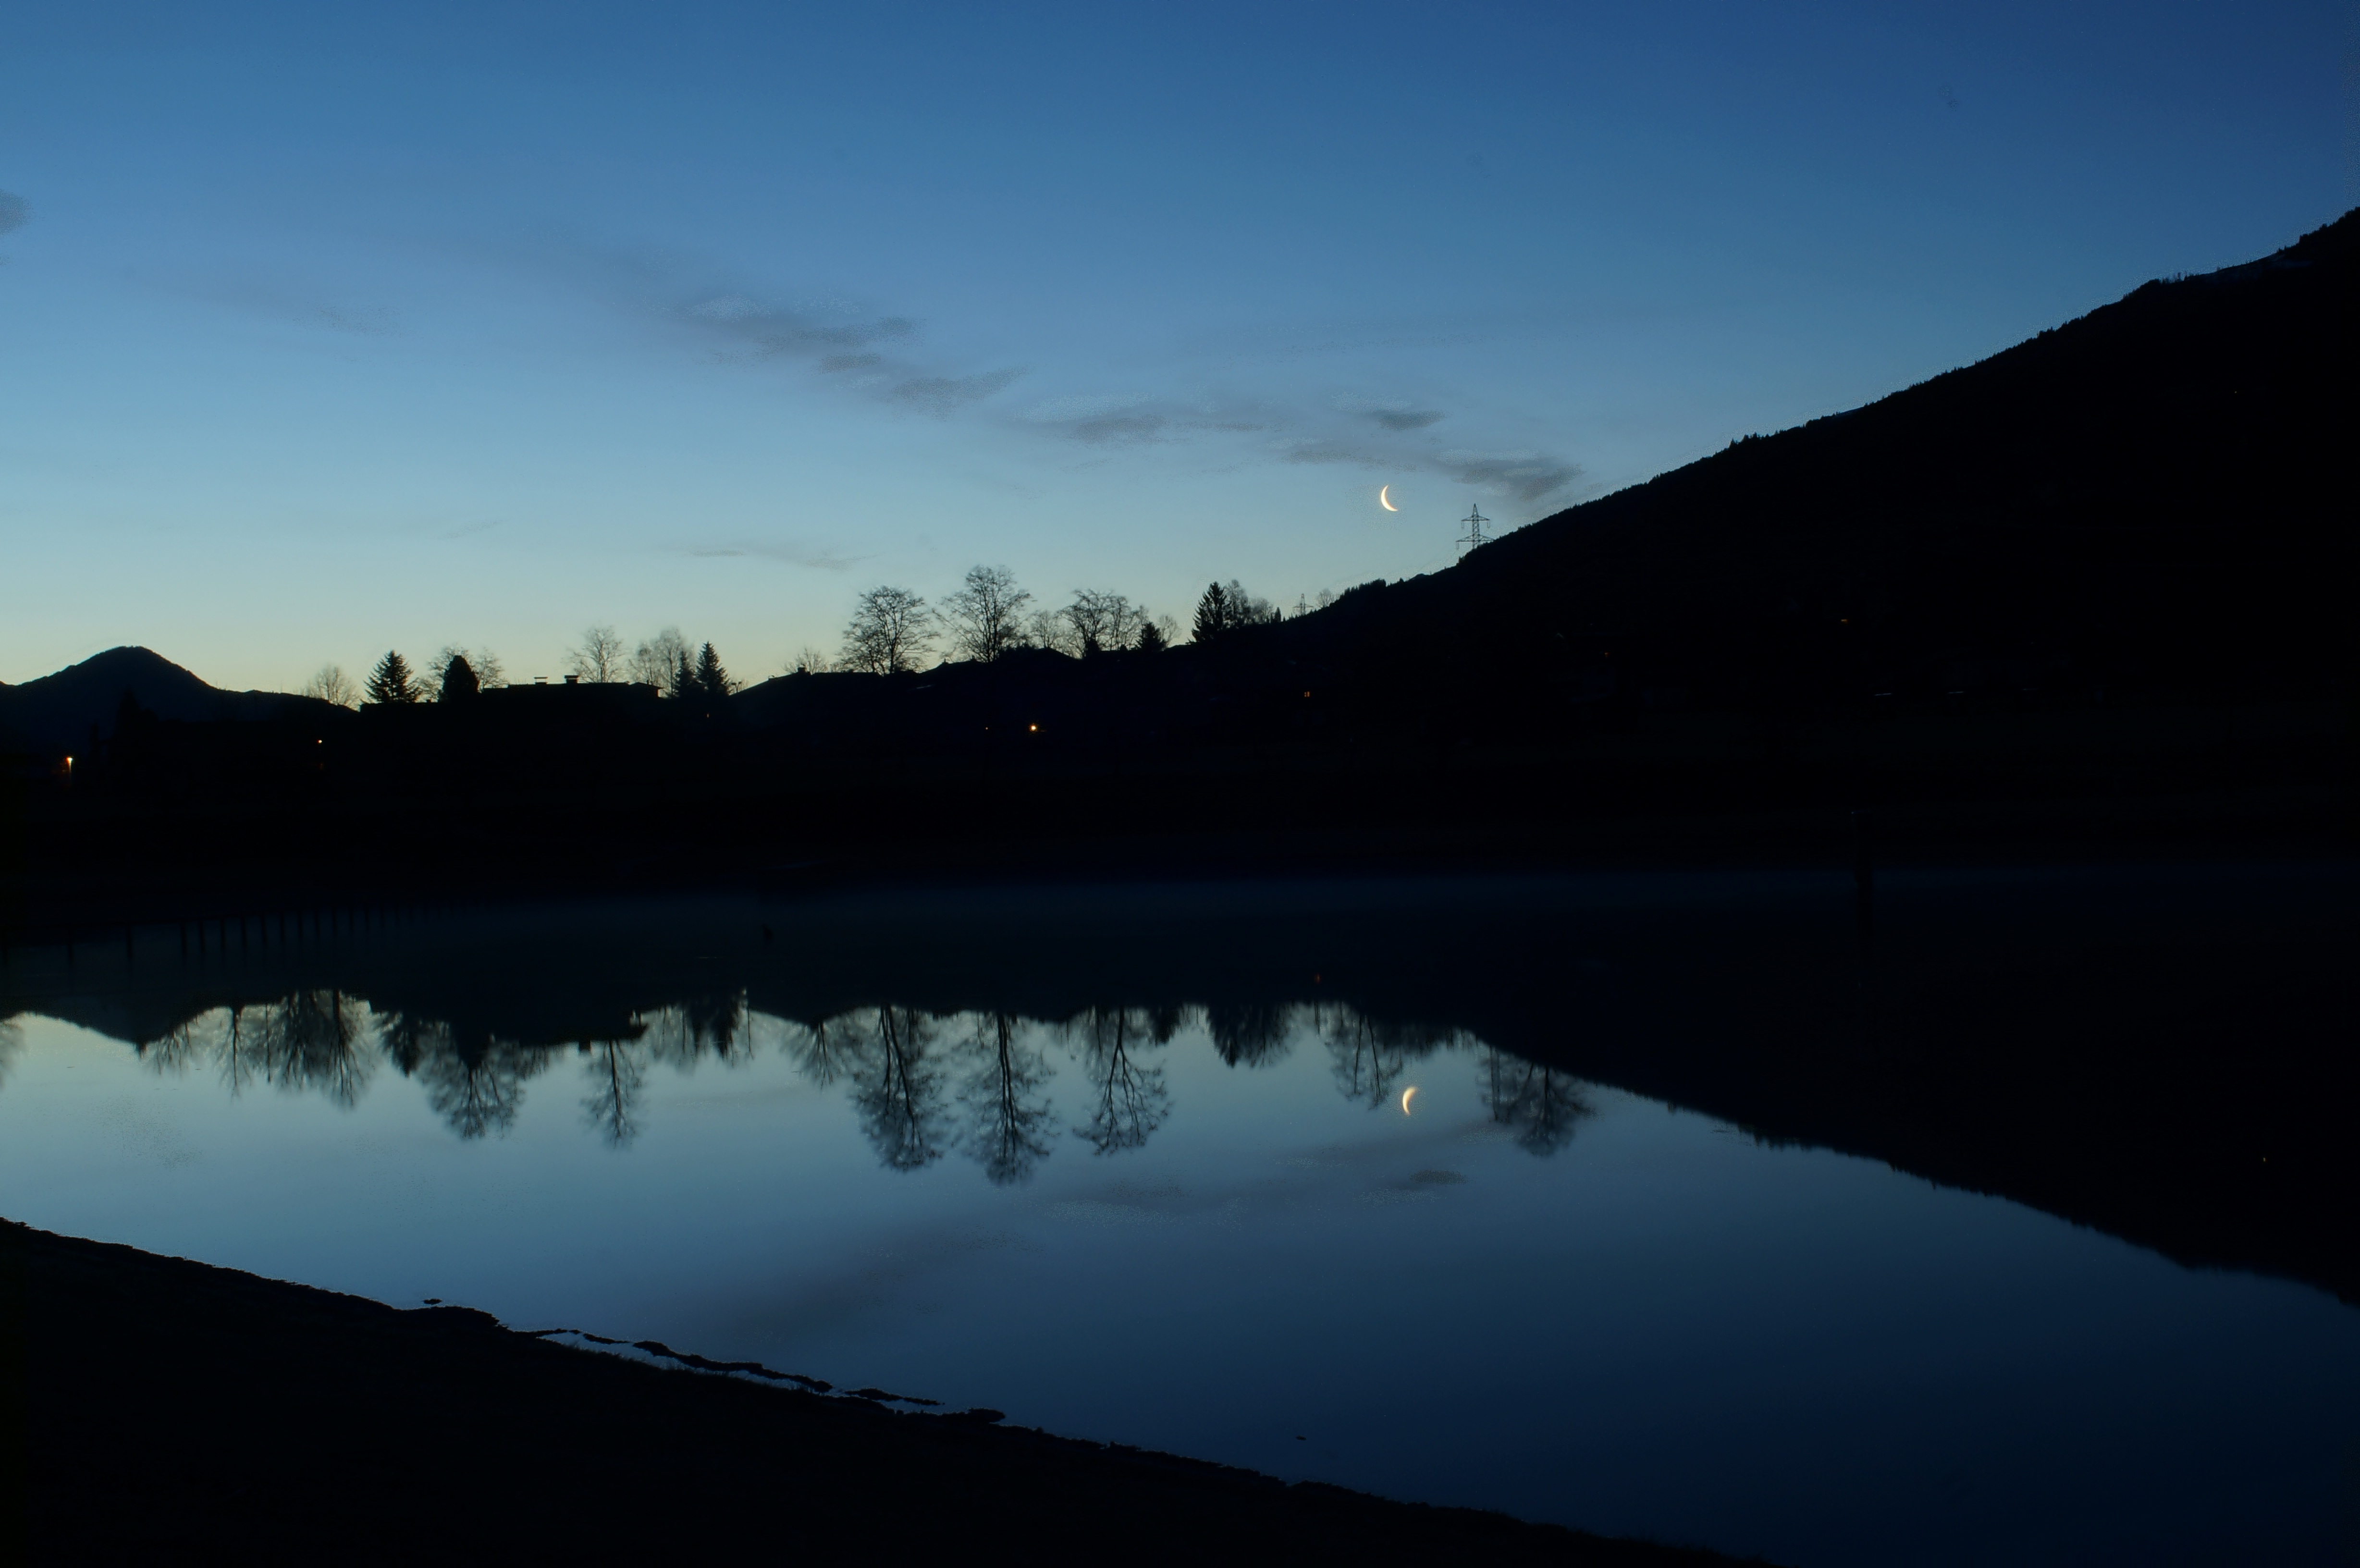
landscape, sea, water, nature, horizon, mountain, snow, cloud, sky, sunrise, sunset, mist, night, sunlight, morning, lake, dawn, atmosphere, mountain range, dusk, evening, reflection, darkness, reservoir, moonlight, body of water, austria, mood, loch, mirroring, atmospheric, water reflection, salzburger land, atmospheric phenomenon, mountainous landforms, shortly before sunrise